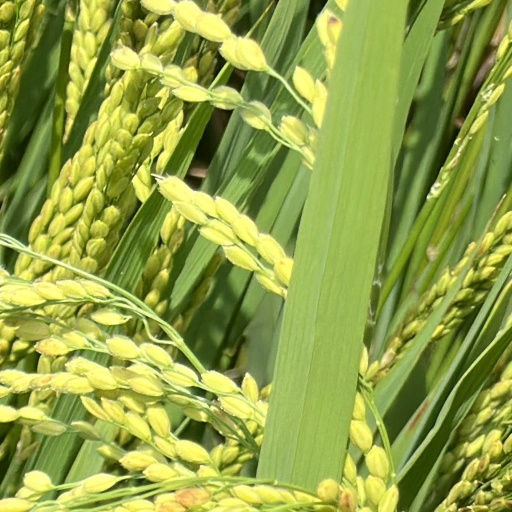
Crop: rice